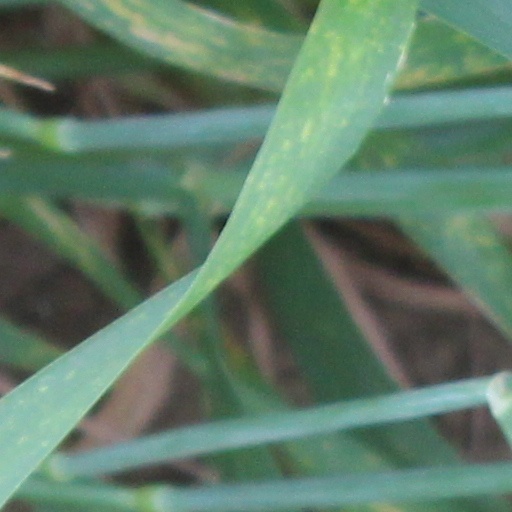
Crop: wheat